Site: brandenburg
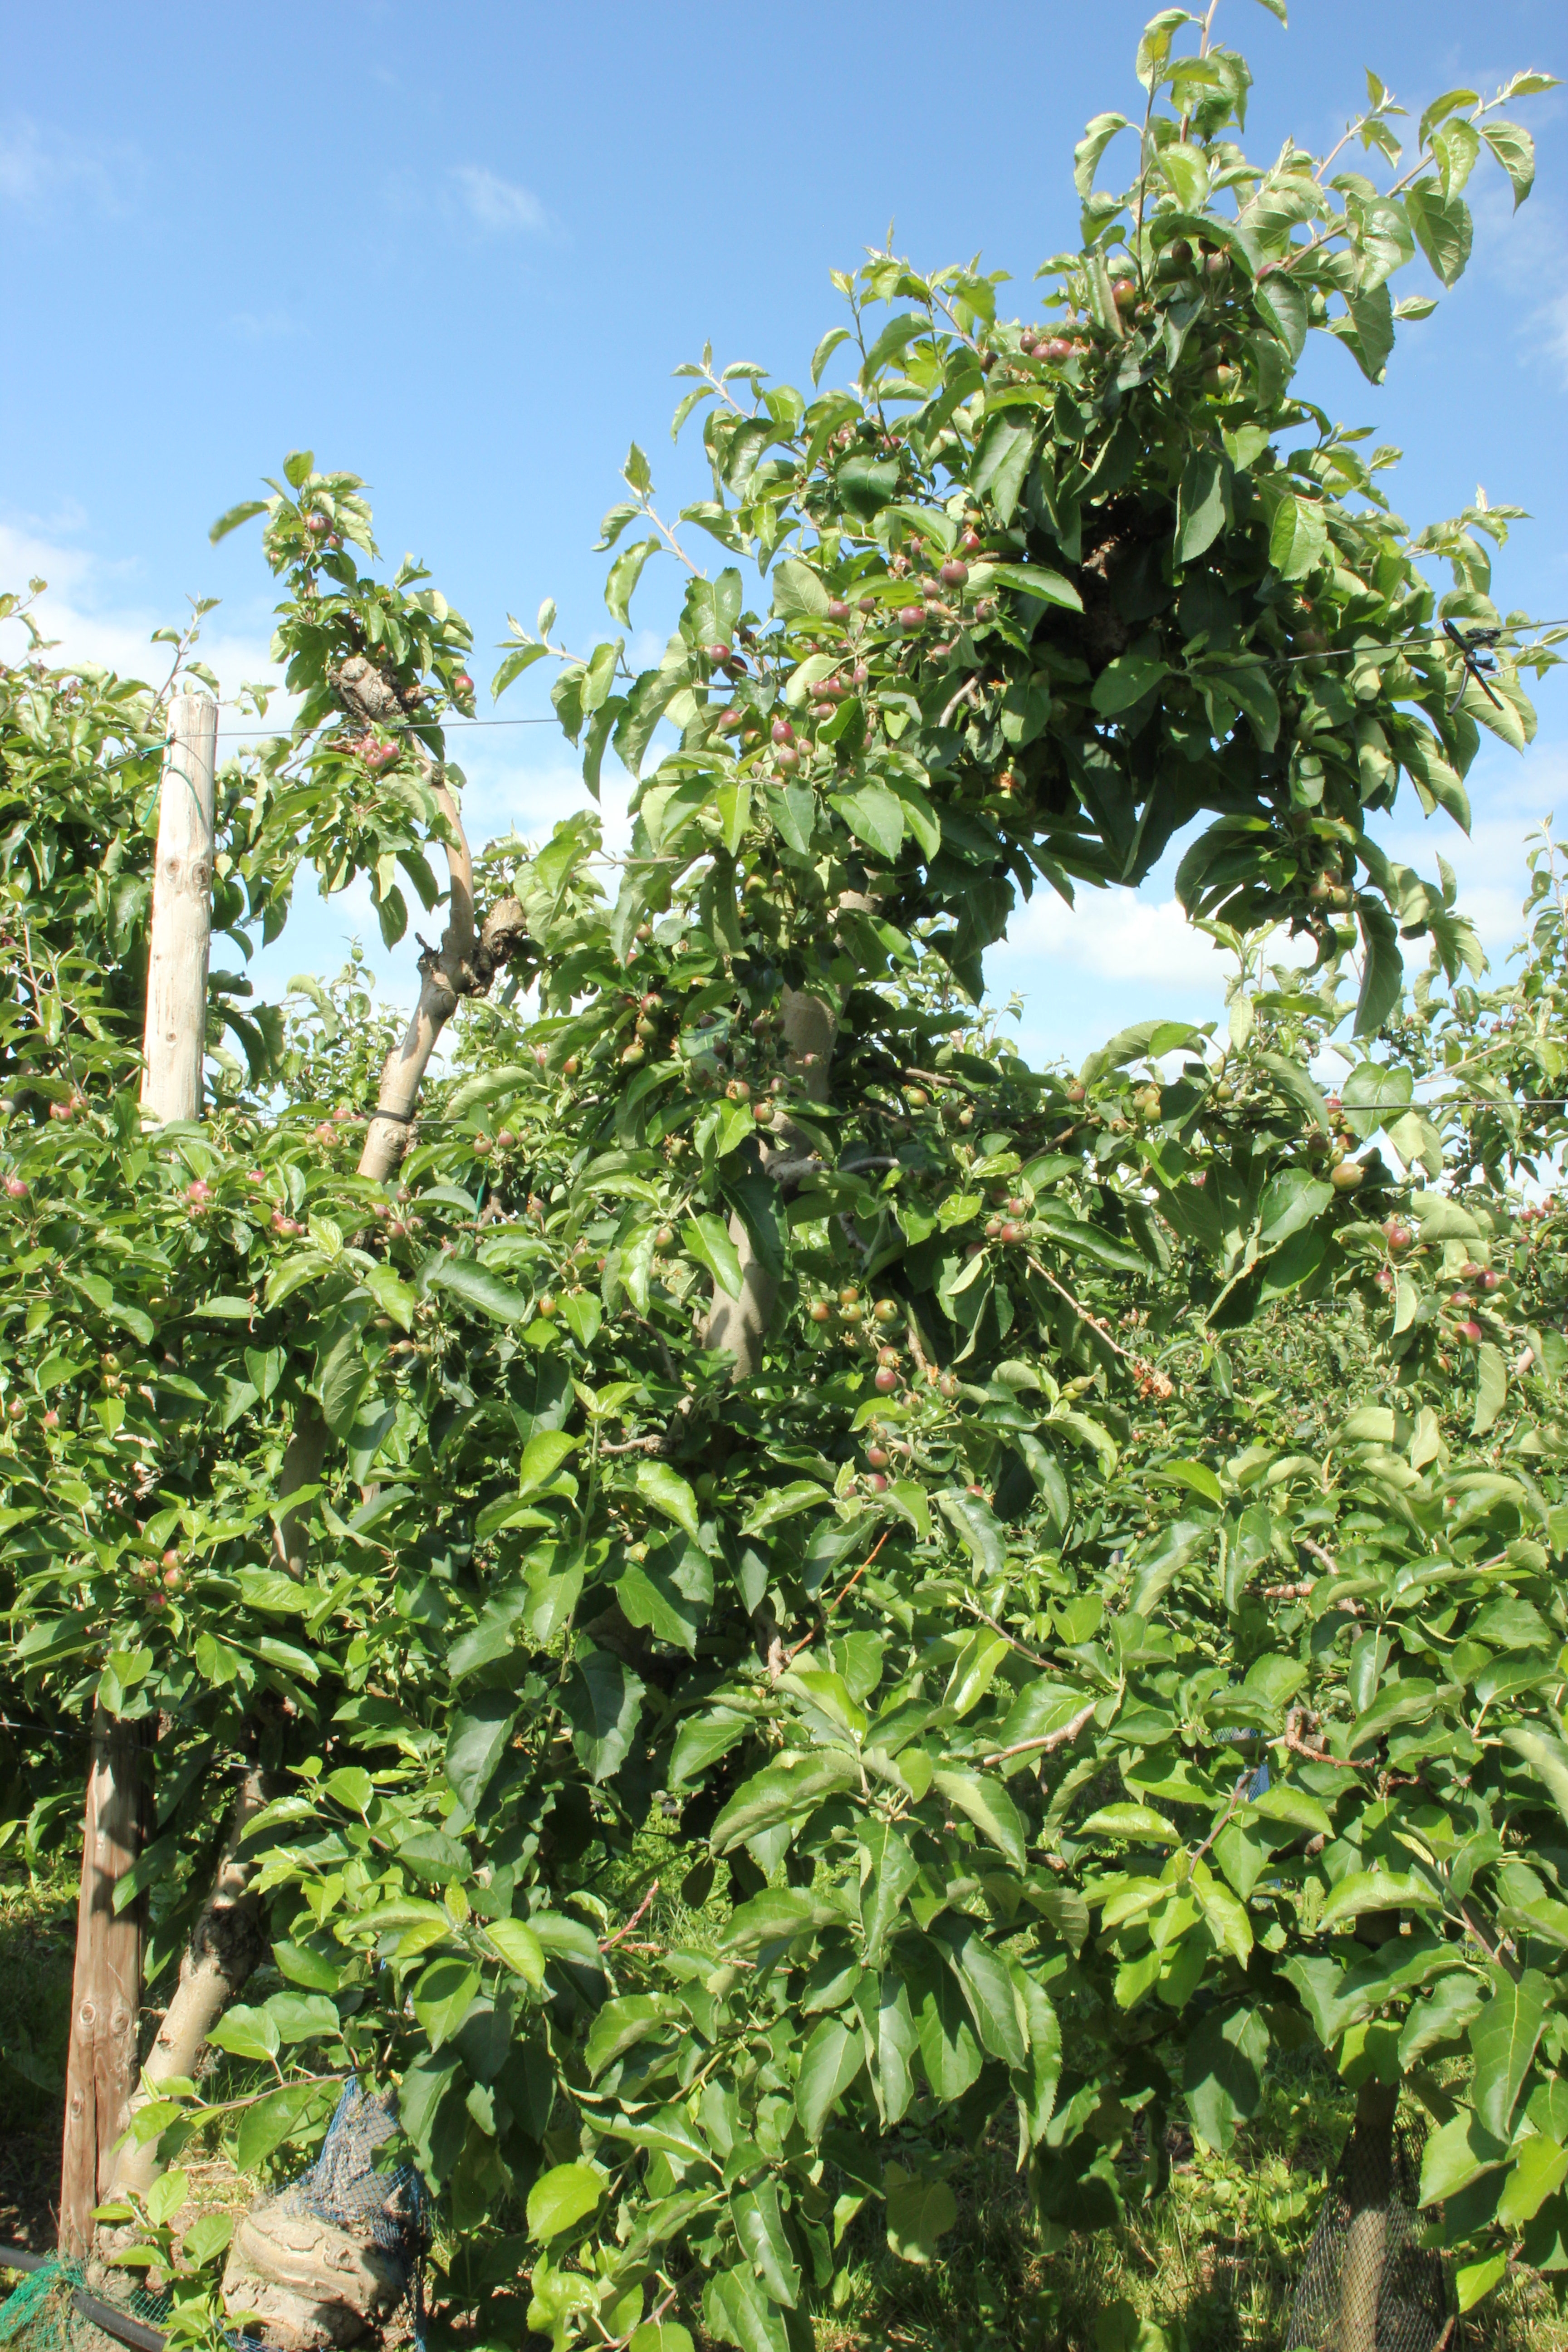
Growth stage (BBCH 72): Development of fruit